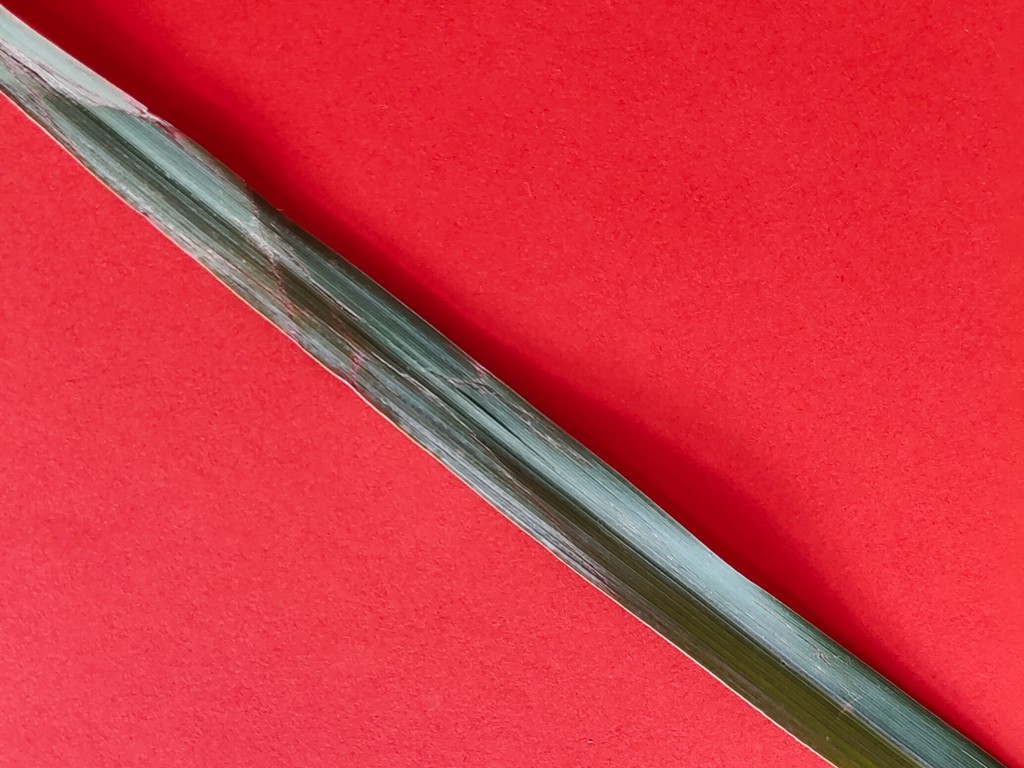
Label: Unhealthy